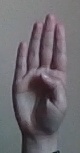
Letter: kaaf